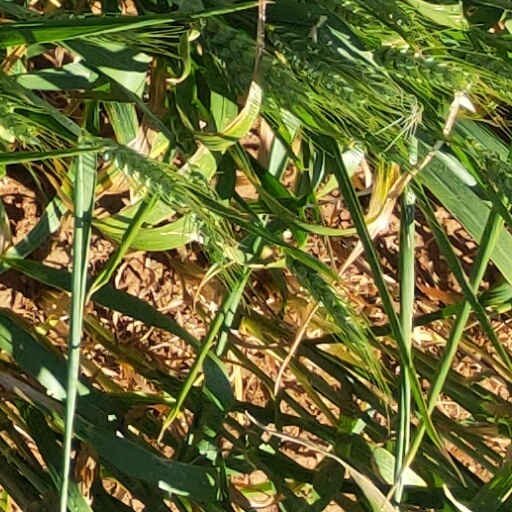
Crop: wheat